Jack Bavin (Australian footballer)

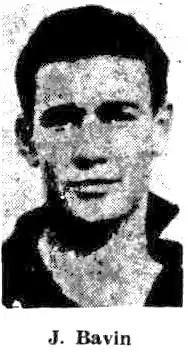
Bavin in 1937

John Graham Bavin (15 August 1917 – 14 May 1972) was an Australian rules footballer who played with Carlton in the Victorian Football League (VFL).